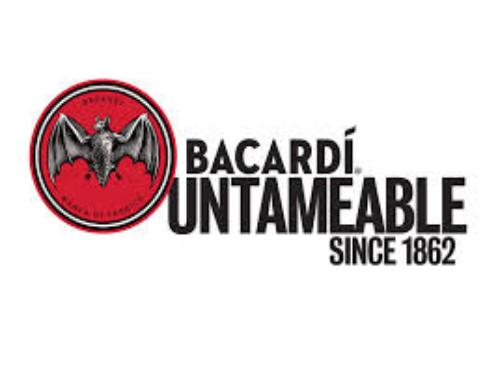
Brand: Bacardi
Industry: Food